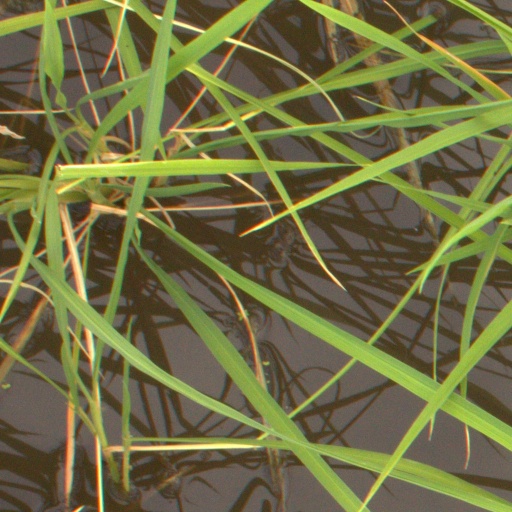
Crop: rice